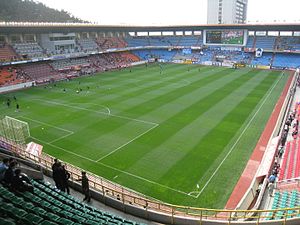
Pohang Steelers
Pohang Steelers er en fodboldklub i Pohang, Sydkorea.